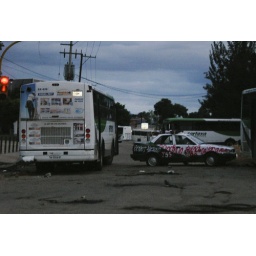
Rioters took buses and police cars and barricaded the streets of Oaxaca in 2006.